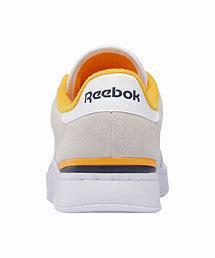
Brand: Reebok
Model: Ad Court